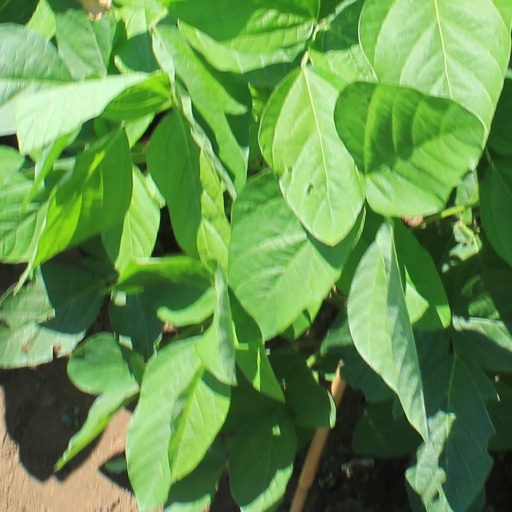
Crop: soybean